Roos Carr figures

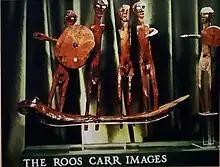

The figures are likely to be votive offerings. They are all carved from yew wood into humanoid shapes with carved facial features and quartzite eyes. Male and female figures are depicted with what appears to be a removable penis present in the collection. Each boat has space for four figurines and so the original deposit probably contained at least two 'crews'. In 1841 Poulson recorded eight figures known from the site and research suggests that three figures may be from one crew and two from another.